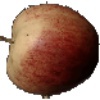
Label: red_apple